Bridgnorth railway station

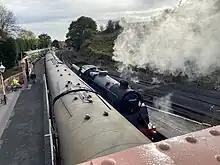
The opposite end of Bridgnorth facing south, October 2022.

After only two years of closure preservationists had plans for Bridgnorth, resulting in the formation of the Severn Valley Railway Society. Vegetation was cleared, railway bric-a-brac was collected and the station buildings were refurbished. Although the original signal box was substantially demolished (only three sides of the bottom brick part and interlocking are original, the brick base was originally somewhat longer), Bridgnorth station was never damaged through this demolition activity. From then on preservation gained momentum until the present day. Bridgnorth became the engineering centre of the new SVR because of the need to repair the growing numbers of rolling stock items and locomotives after opening to the public when the first train steamed from Bridgnorth to Hampton Loade in May 1970.